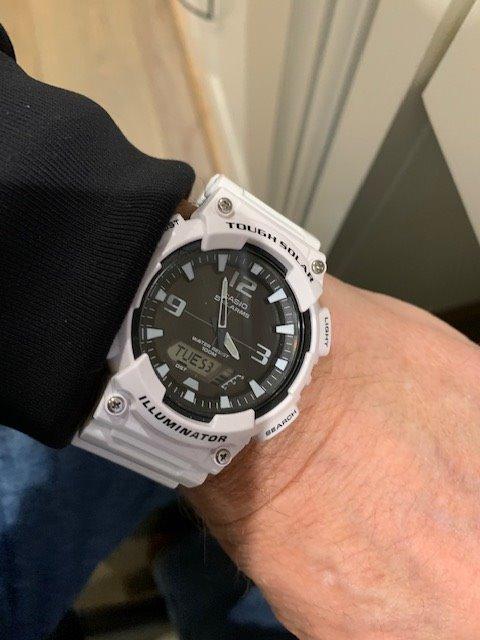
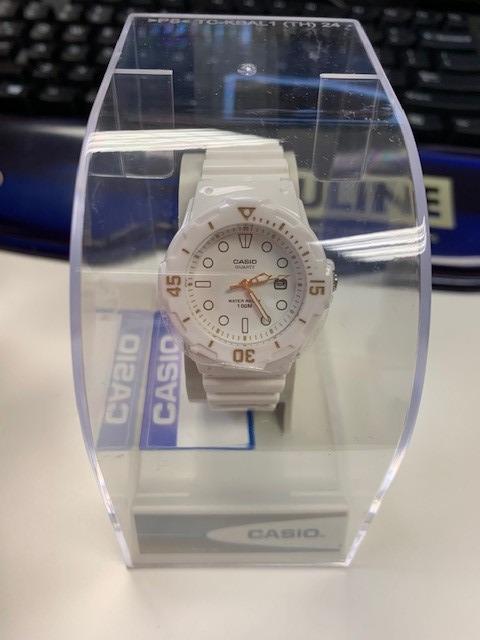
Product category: accessories_watch
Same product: no